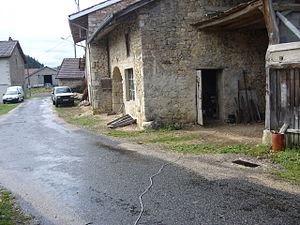
Les maquis de l'Ain et du Haut-Jura sont des groupes de résistants français et étrangers qui ont opéré et trouvé refuge dans les montagnes et forêts du Bugey et du Haut-Jura durant la Seconde Guerre mondiale.